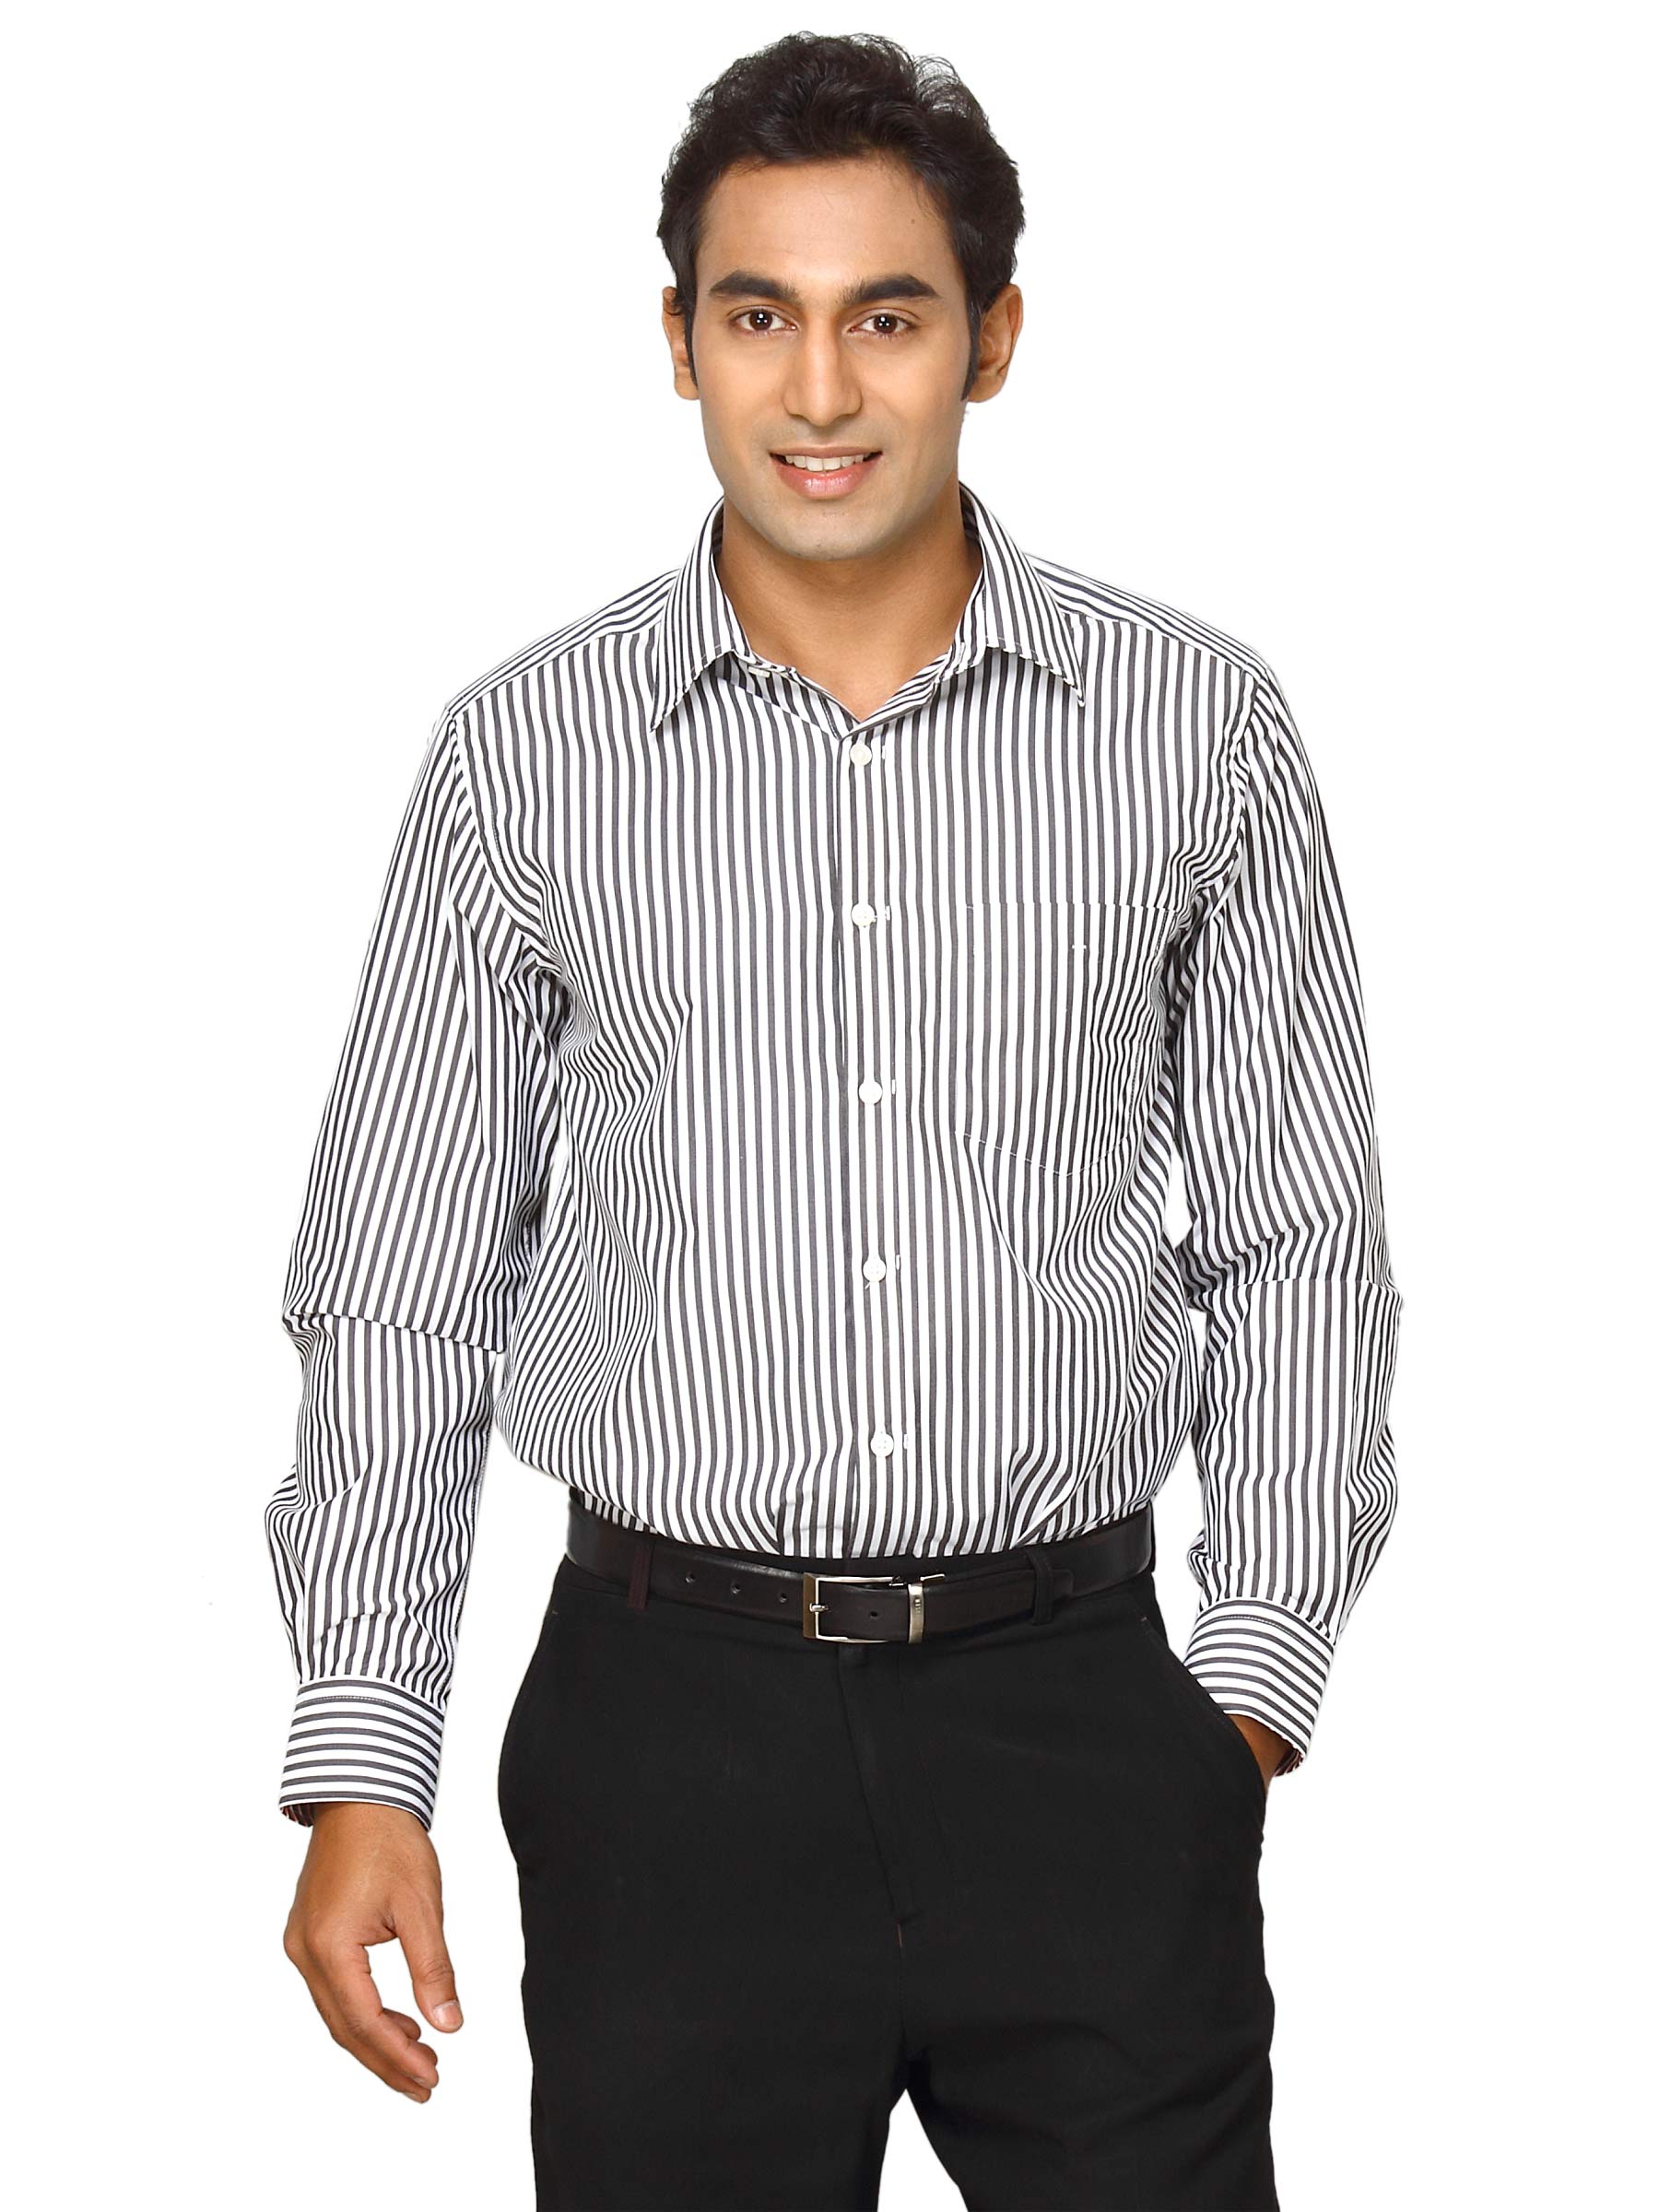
Indigo Nation Men Price catch Black White Shirts
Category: Apparel / Topwear / Shirts
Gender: Men
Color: White
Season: Fall 2011
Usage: Formal